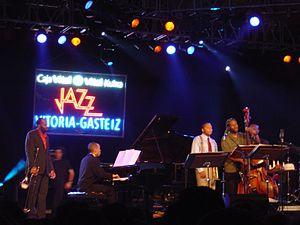
Le Festival de Jazz de Vitoria-Gasteiz est un festival de jazz qui a lieu en juillet dans la ville de Vitoria.